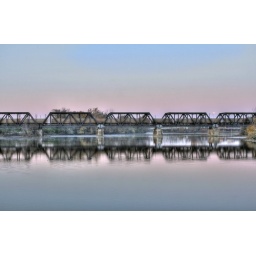
HDR of train bridge in Columbus, OH, the sun rising behind the camera